U-turn

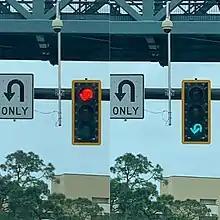
A U-turn traffic light in Lake Buena Vista, Florida, United States.

Although U-turns are considered safer than two and three-point turns, they are often prohibited for various reasons. Sometimes a sign indicates the legality of U-turns. However, traffic regulations in many jurisdictions specifically prohibit certain types of U-turns. Laws vary by jurisdiction as to when a U-turn may or may not be legal. Examples of jurisdictions with codified U-turn prohibitions include the Canadian provinces of Alberta and British Columbia and the U.S. states of Colorado and Oregon.